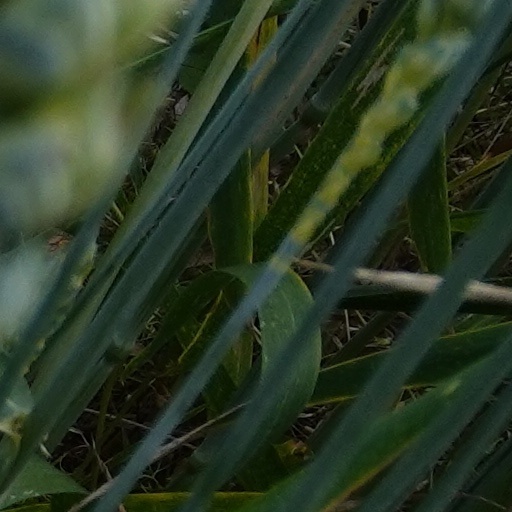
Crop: wheat